Motherland (2015 film)

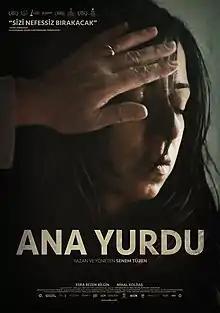
poster

Motherland is a 2015 Turkish drama film by director Senem Tüzen about a divorced, urban woman who goes to her ancestral village in Anatolia to write a book and is confronted by the unwelcomed arrival of her mother. The drama stars Esra Bezen Bilgin, Nihal Koldaş, Fatma Kısa and Semih Aydın.